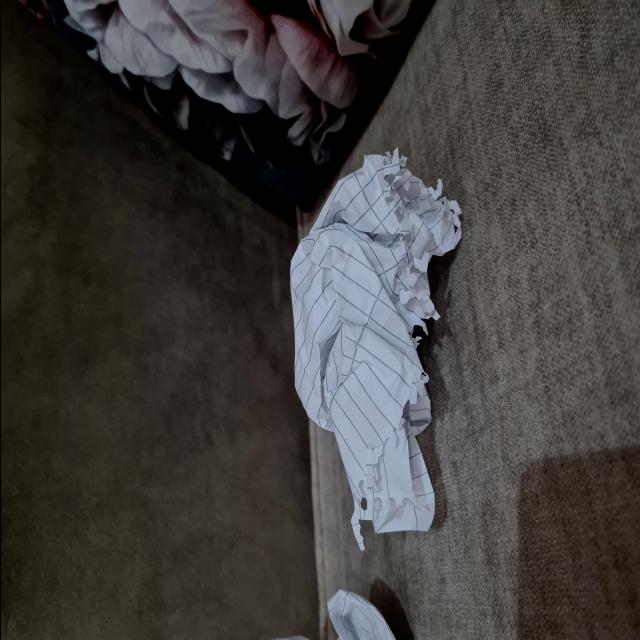
Label: tissues